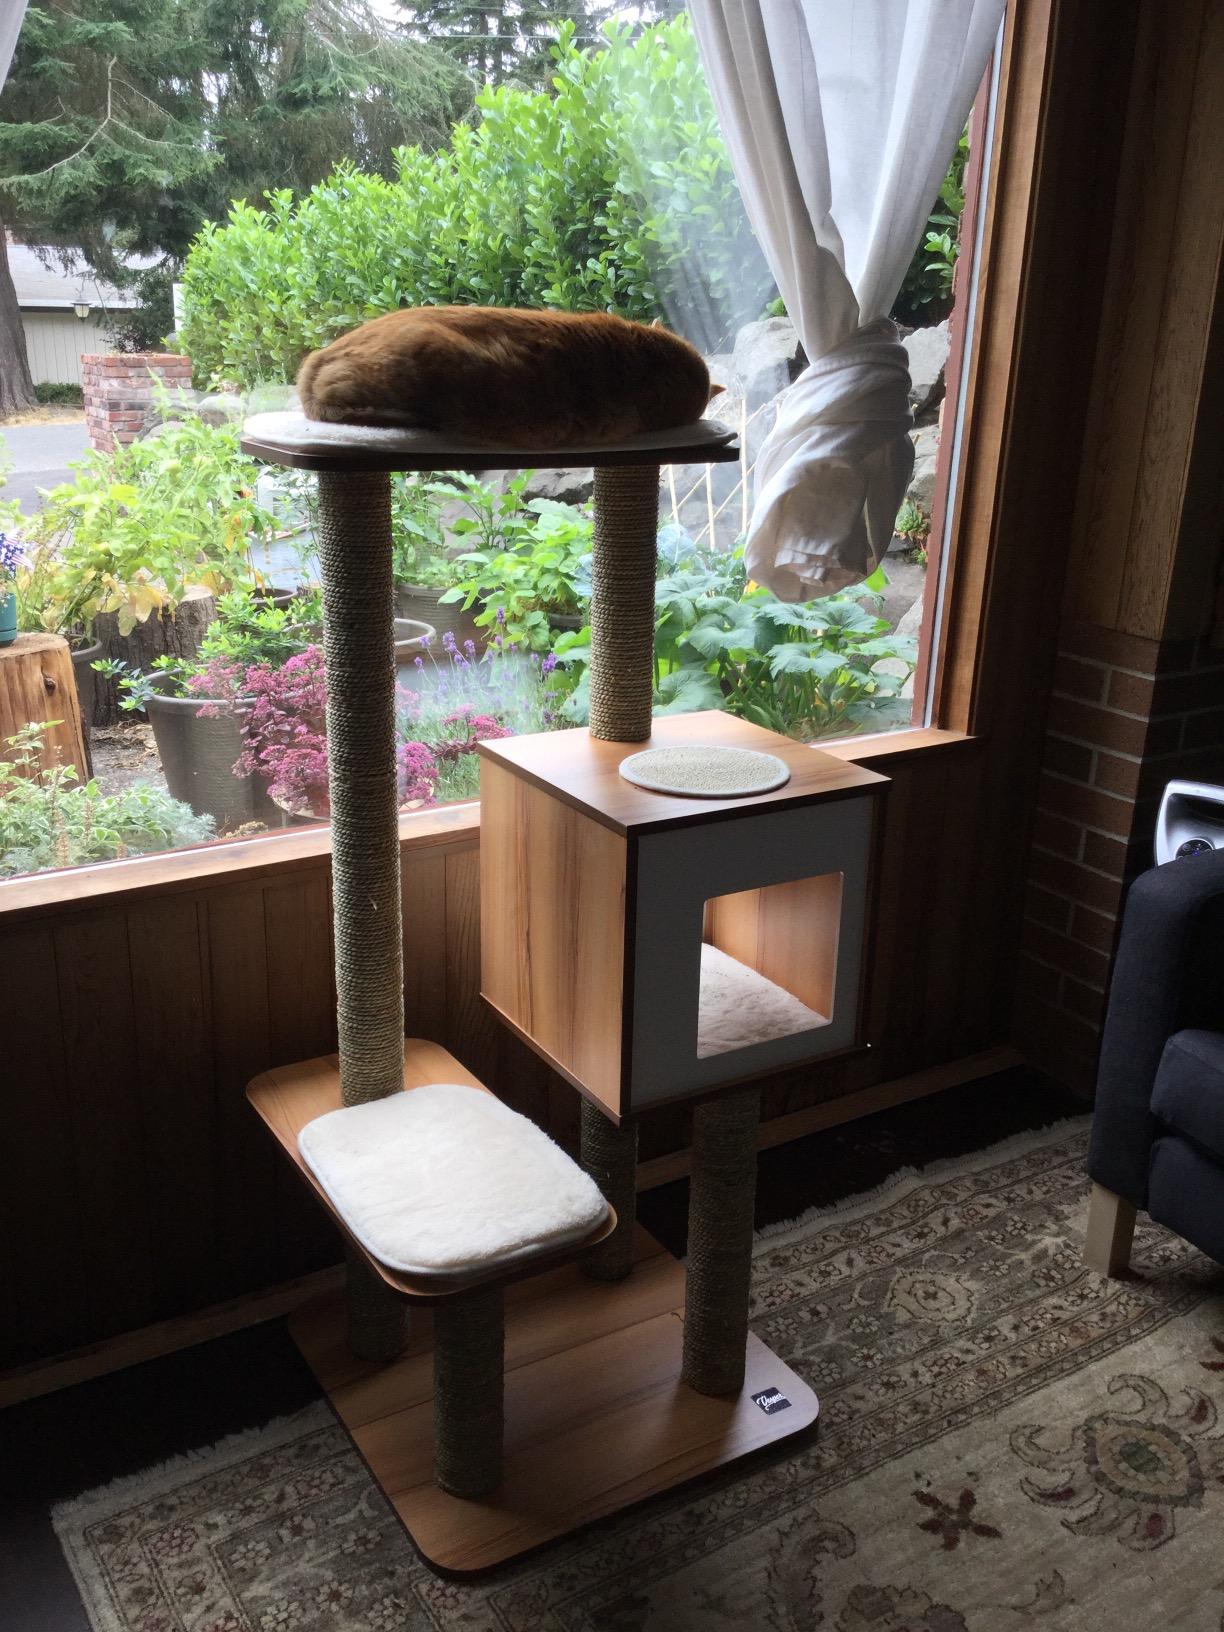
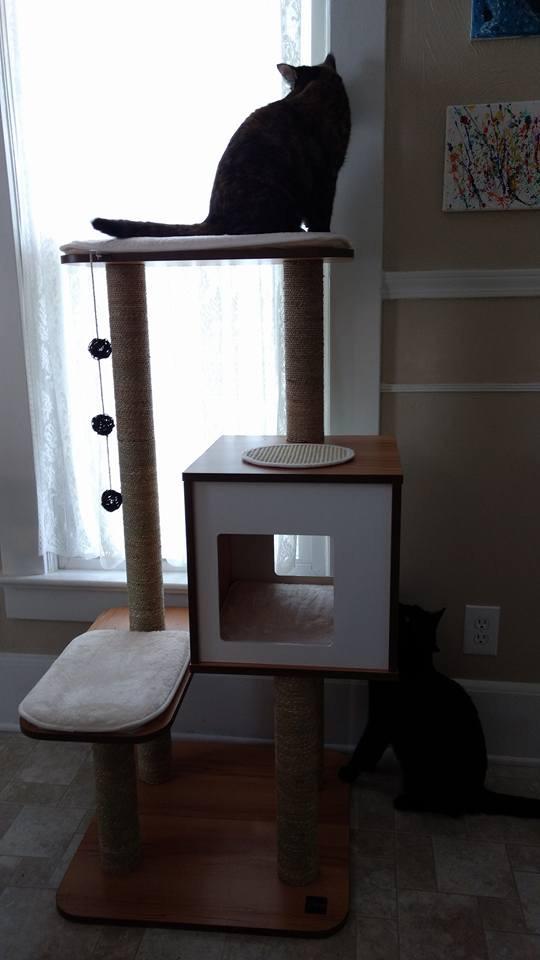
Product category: items_cat tree
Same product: yes